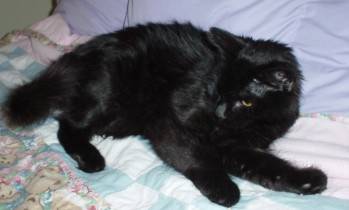
Label: cat